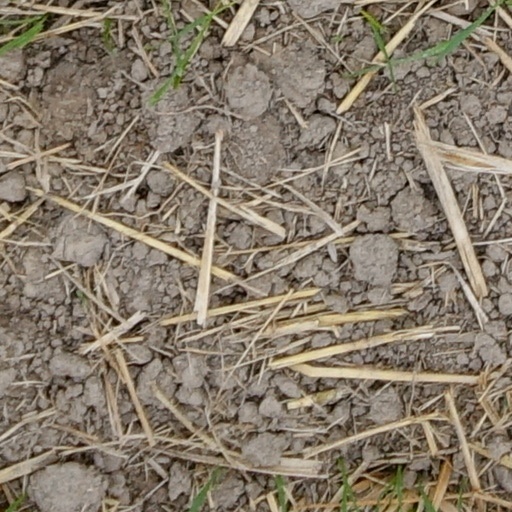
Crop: wheat